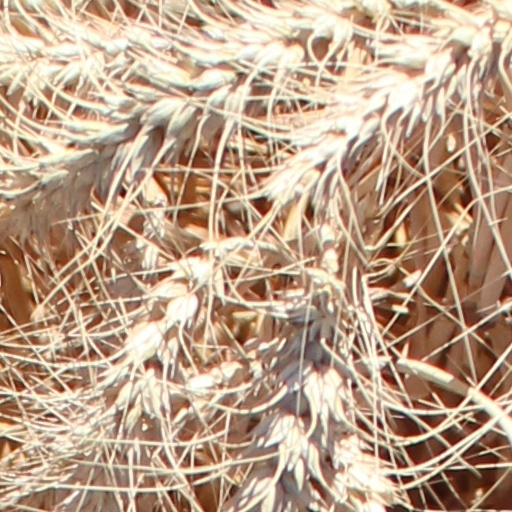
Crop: wheat